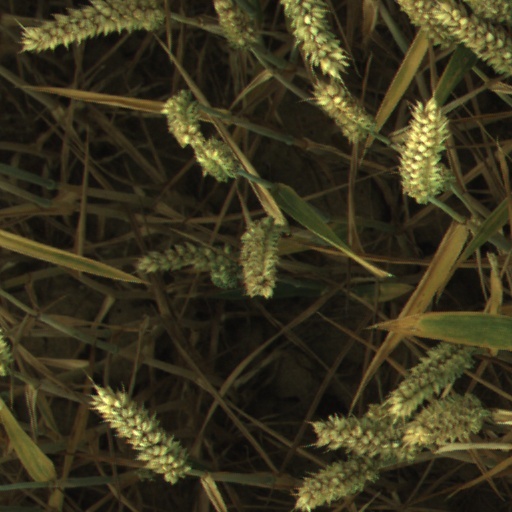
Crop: wheat